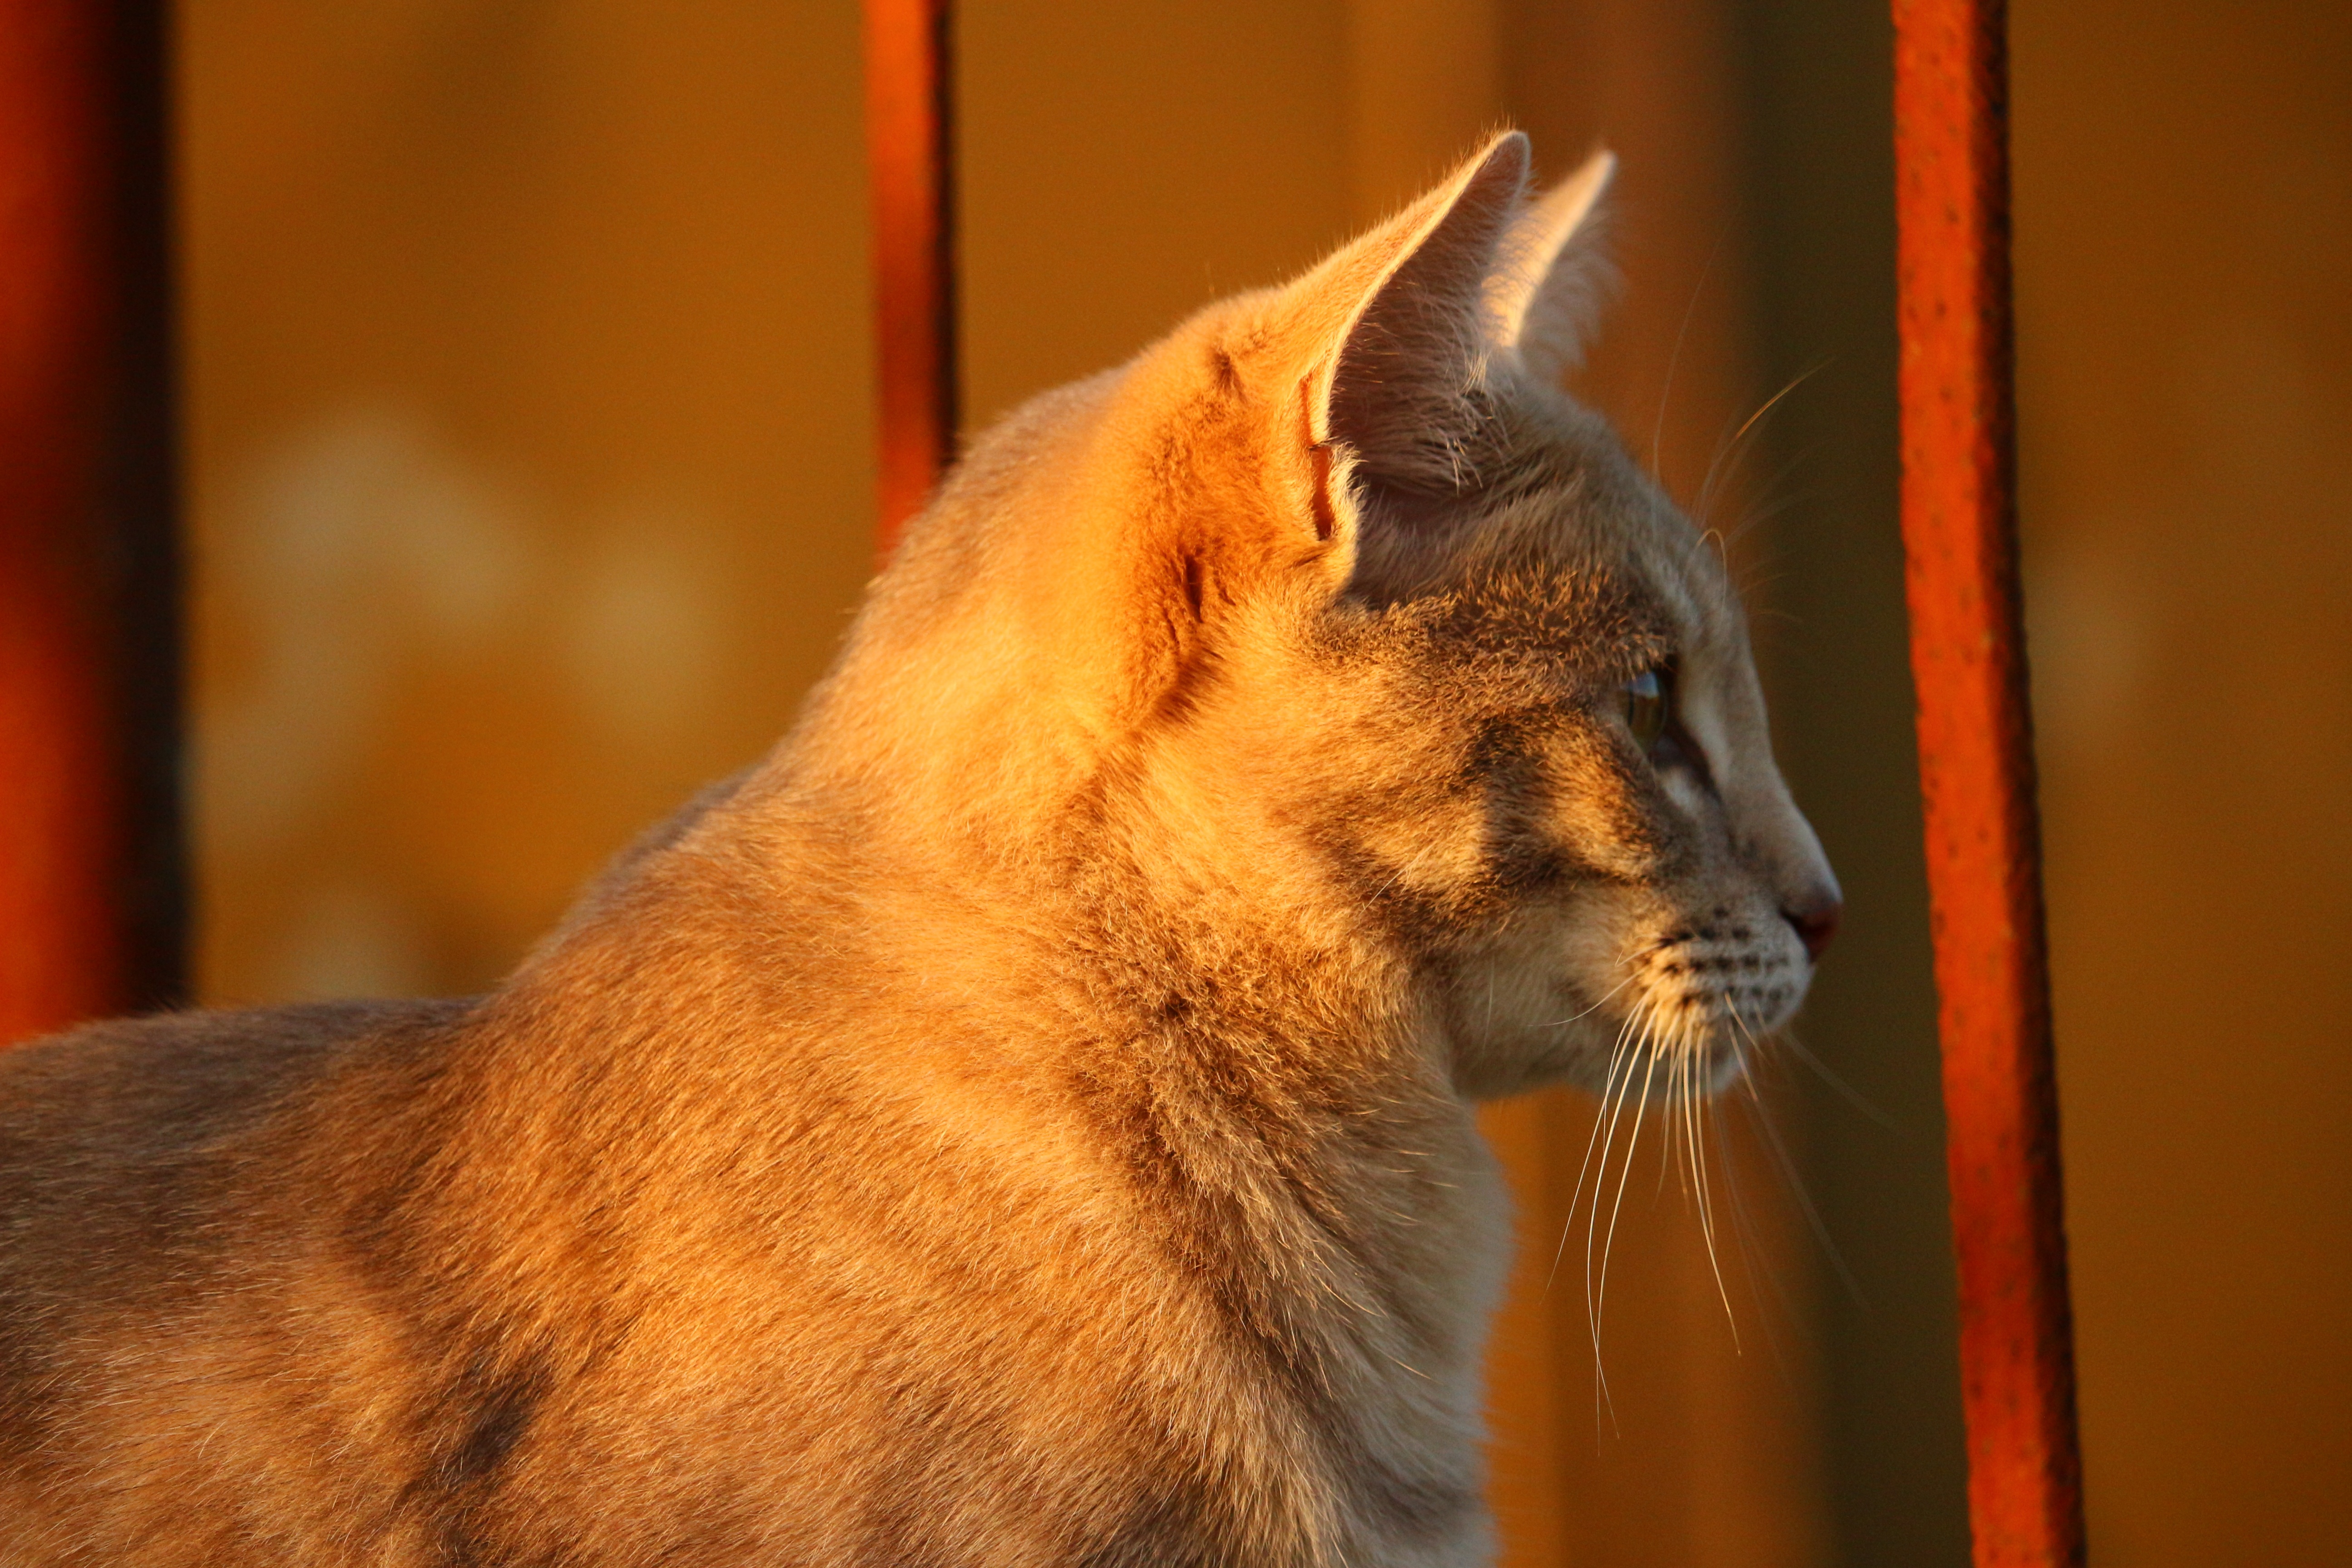
kitten, cat, autumn, mammal, fauna, close up, nose, whiskers, vertebrate, fall color, stainless, evening light, small to medium sized cats, cat like mammal